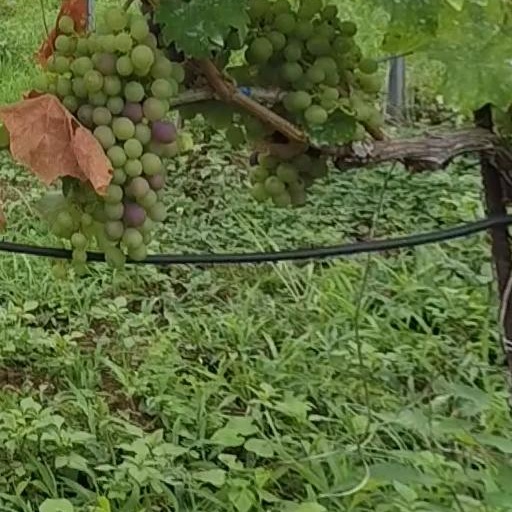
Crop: grape